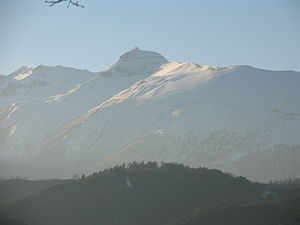
Nationalpark Monti Sibillini
Udsigt over Monti Sibillini.
Nationalpark Monti Sibillini er en italiensk nationalpark der ligger i bjergområdet Monti Sibillini i grænseområdet mellem regionerne Marche og Umbria, og dækker områder i provinserne Macerata, Fermo, Ascoli Piceno og Perugia. Den blev etableret i 1993, og omfatter nu mere end 700 km². Området er en del af bjergkæden Appenninerne og de fleste af toppene er over 2.000 moh.; Den højeste top er Monte Vettore på 2.476 moh. De lavere områder i nationalparken er for det meste skovklædte; De højderne er dækket af græs.